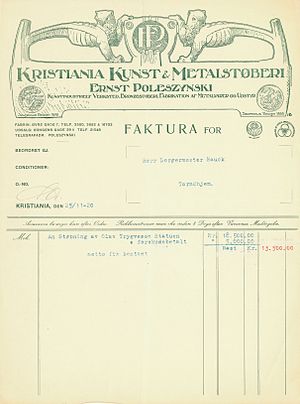
Faktura
Norsk faktura fra 1920
En faktura eller regning er et dokument, der specificerer og kræver betaling for de varer eller serviceydelser, som er aftalt mellem en leverandør og en kunde. En faktura oplyser antal, priser og betalingsbetingelser, og der kan eventuelt være vedlagt et indbetalingskort.